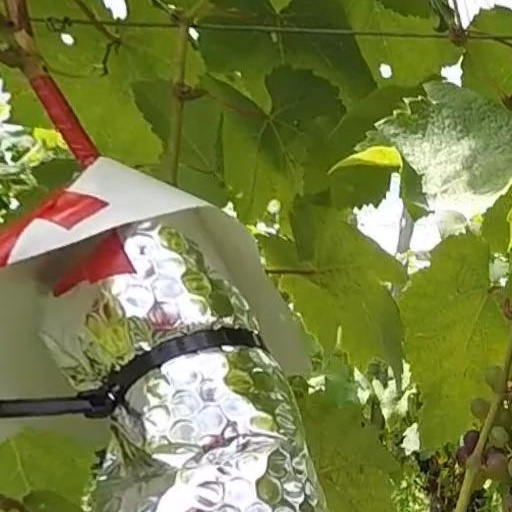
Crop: grape